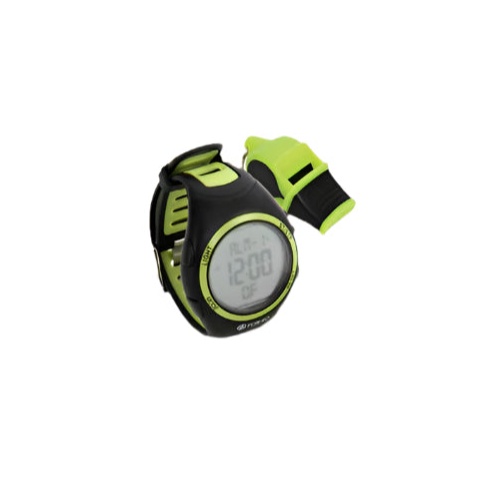
Fox 40 Referee Whistle Watch
Brand: Fox
Comfortable and easy to use whistle watch is perfect for soccer, basketball or lacrosse. Officia-for your women's referee gear.
Category: Sporting Goods > Athletics > Coaching & Officiating > Sport & Safety Whistles > Traditional Whistles